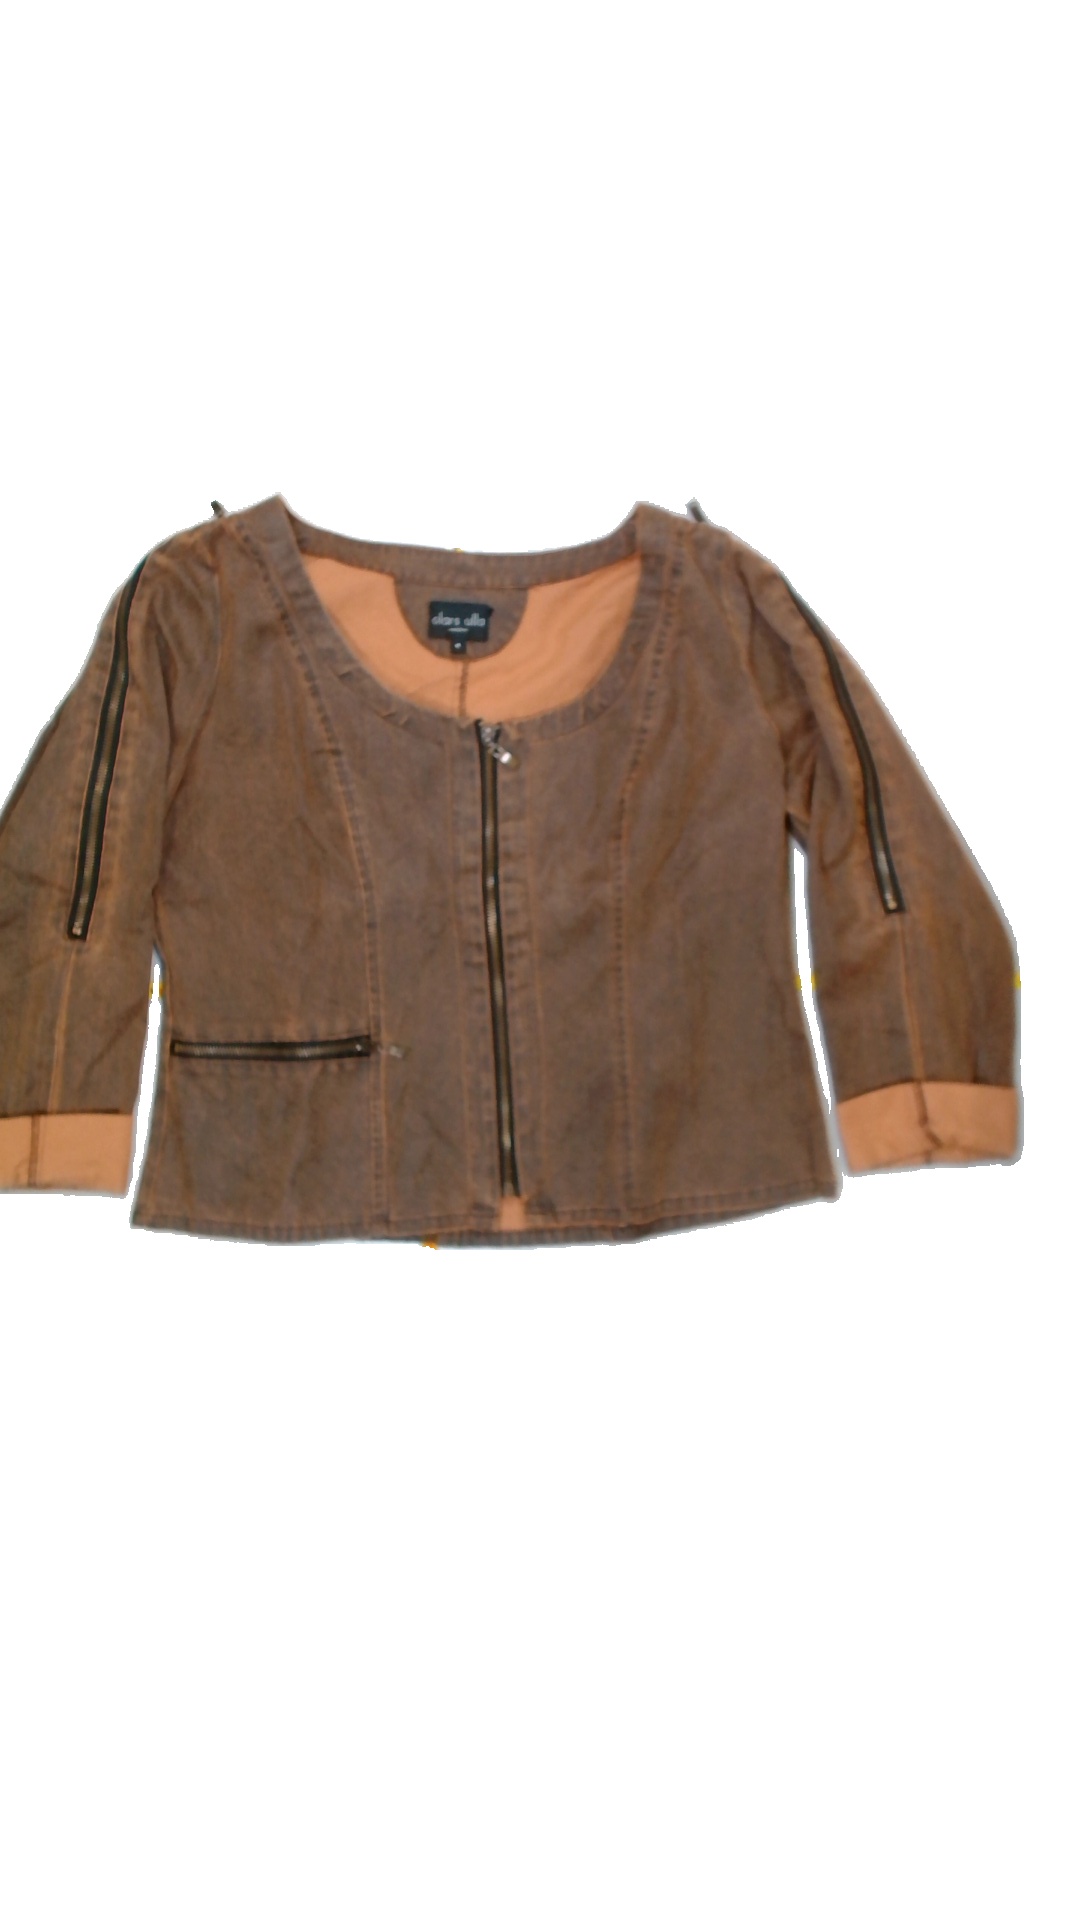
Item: Jacker (Ladies)
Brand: Not Applicable
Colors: Brown
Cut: Regular, C-collar
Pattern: Plain
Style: Denim
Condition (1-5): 5
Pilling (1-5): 5
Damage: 0
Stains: No
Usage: Reuse
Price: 150-250